Finnish Guards' Rifle Battalion

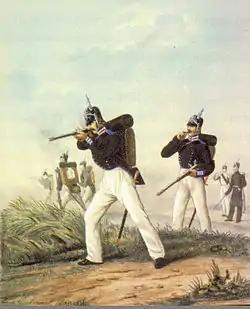
Finnish Guards' Rifle Battalion, 1850s.

The next deployment was during the Crimean War. This time there was a fear that the war could reach Finland and Helsinki itself, but regardless the battalion was commanded to head to Saint Petersburg on 18 of March 1854. It stayed there until the spring and took part in guard duty at the palace, which was considered to be a dignified honorary mission. During September–October the battalion moved to Latvia and in March, to Rakišk from where it was moved in February 1855 to Wilkomir. The bulk of the fighting was in Crimea, but Russia held a large contingent of troops back to secure the western border, in case of an Austrian invasion. Again, the Finnish battalion did not face combat, but still, most of its soldiers died, due to a severe cholera epidemic. During the spring and summer of 1855 the unit was moved around in White Russia, but the cholera epidemic did not cease.